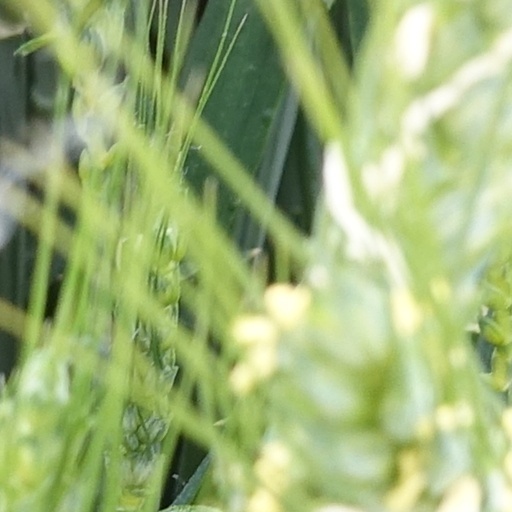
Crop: wheat